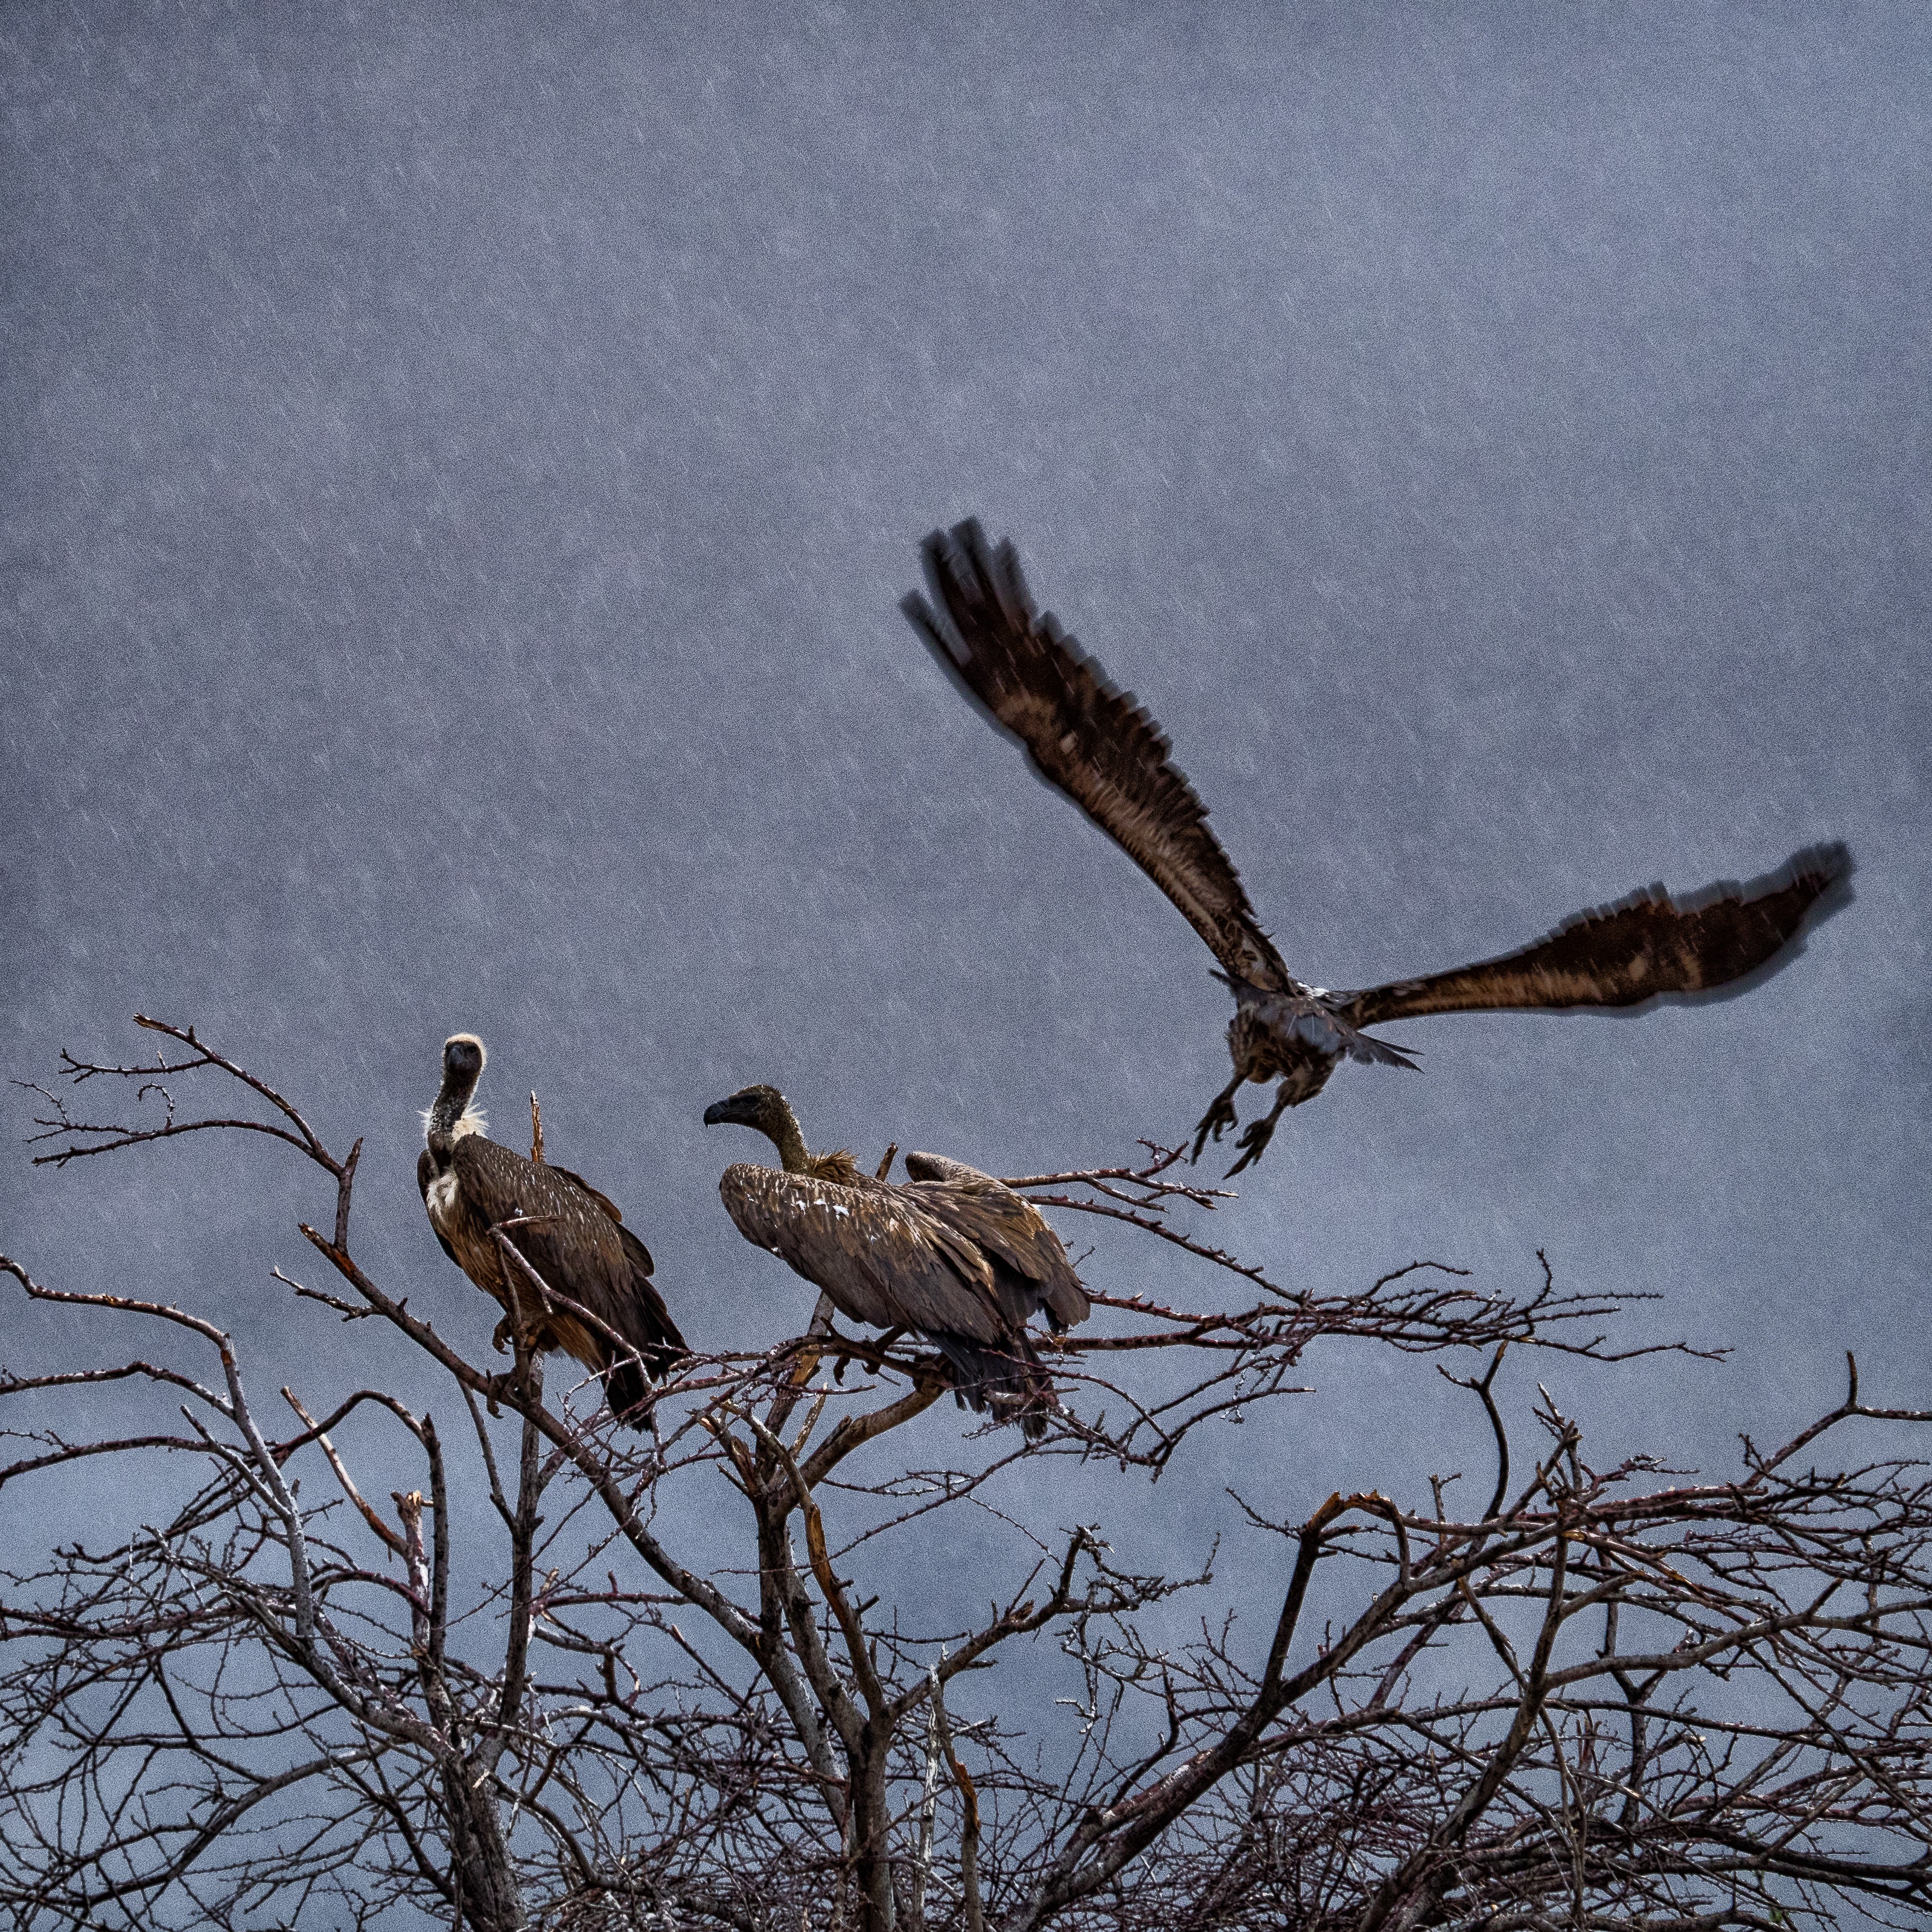
branch, bird, wing, rain, wildlife, beak, flight, eagle, hawk, fauna, bird of prey, bald eagle, vertebrate, vulture, namibia, accipitriformes